Yatomi Station

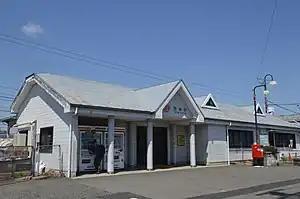
Yatomi Station

Yatomi Station is served by the Kansai Main Line, and is located 16.4 kilometers from the starting point of the line at Nagoya Station. It is also a terminal station for the Meitetsu Bisai Line and is 30.9 kilometers from the opposing terminal of the line at .